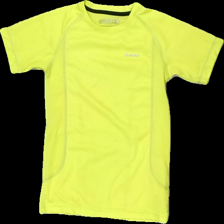
View: front
Type: T-shirt
Category: Children
Brand: Soc (Stadium)
Colors: Yellow
Material: 100% polyester
Pattern: Logo print
Cut: Regular
Size: 122
Season: All
Trend: Sports
Stains: Major
Damage: fläckar
Damage location: top center
Damage 2: fläckar
Damage 2 location: middle center
Damage 3 location: bottom left
Price range: <50
Recommended usage: Export
Description: gul tränings t-shirt med logga fram, fläckar fram